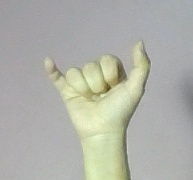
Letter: ya